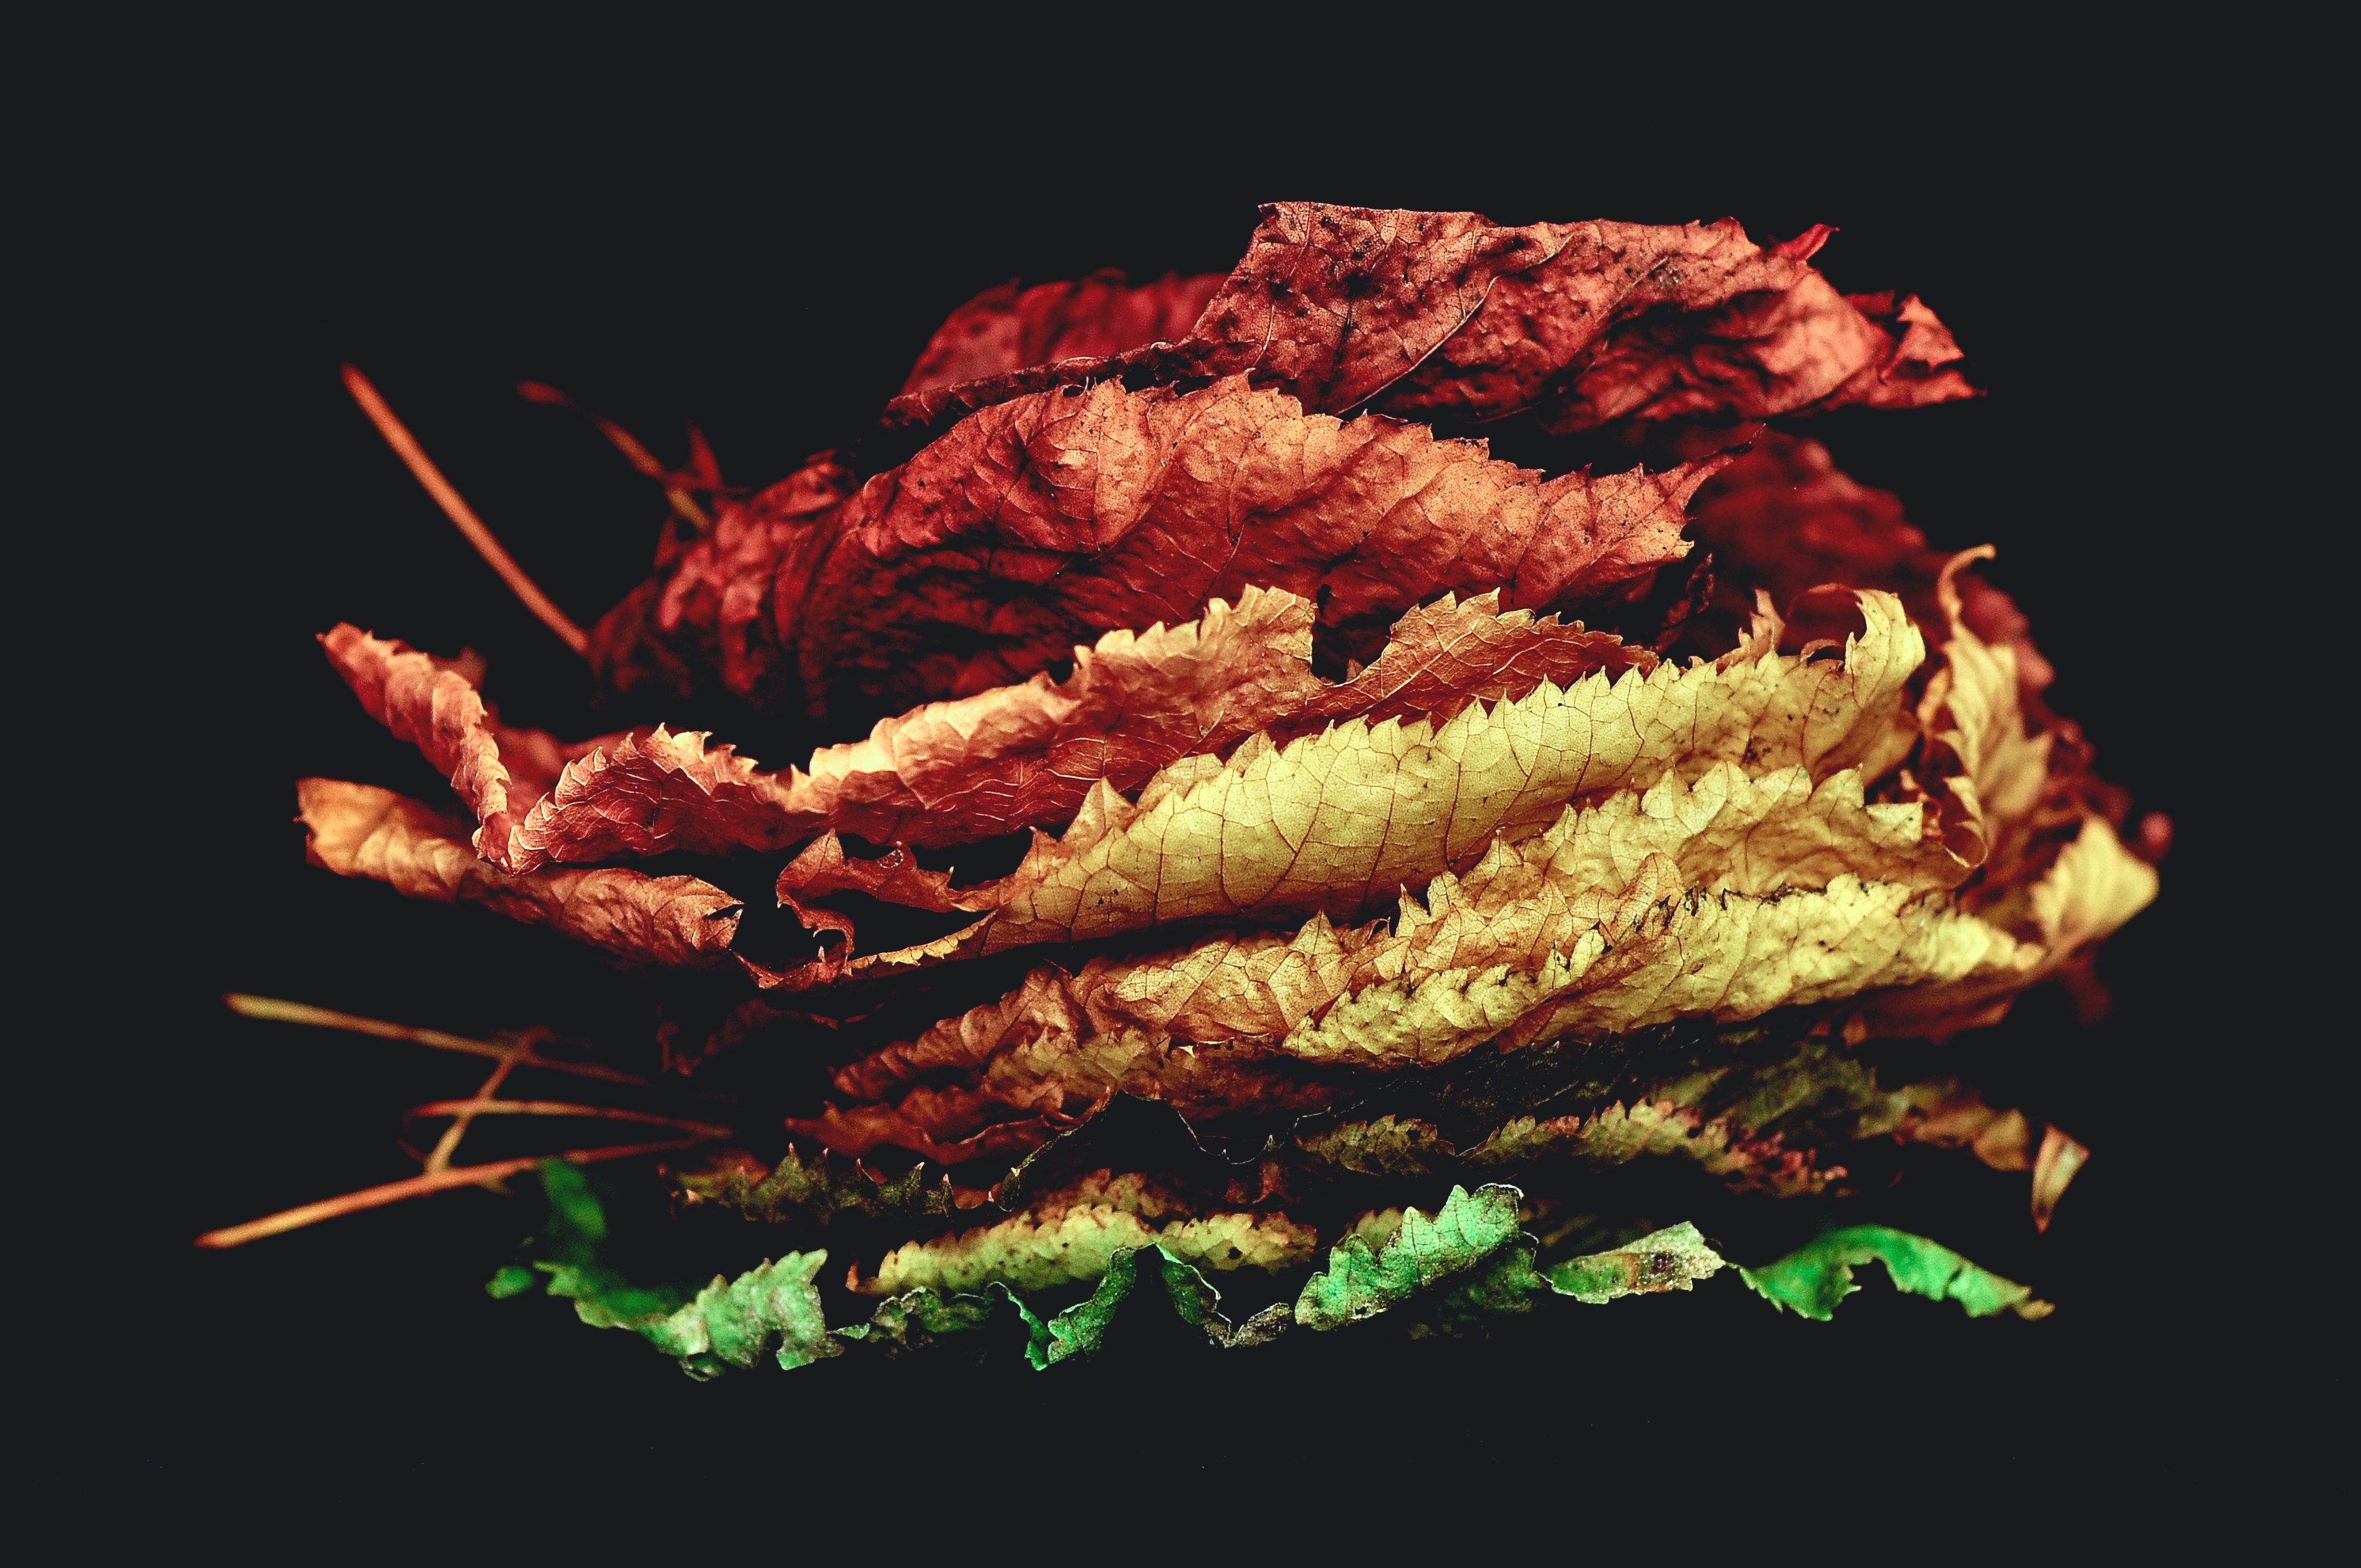
leaf, flower, foliage, food, produce, autumn, colorful, still life, leaves, stacked, geological phenomenon